25th Light Anti-Aircraft Regiment, Royal Artillery

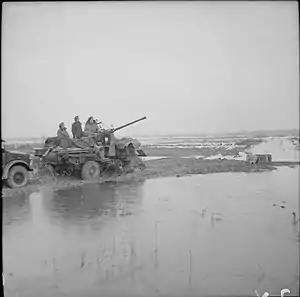
SP Bofors in Holland, December 1944.

53rd (Welsh) Division was next engaged in the fighting in the Reichswald, (Operation Veritable). XXX Corps launched its attack at 05.00 on 8 February, and as the field and medium artillery concentrated on the enemy's batteries, command posts and communication centres, the divisional LAA regiments took part in the 'Pepperpot', in which guns and mortars of all calibres saturated the enemy positions in front of the assaulting infantry. By this stage of the war divisional LAA regiments had received quadruple 0.5-inch Browning machine guns on SP mountings (the M51 Quadmount) in place of a proportion of their Bofors guns, to improve their capability against 'snap' attacks by the new German jet fighter-bombers. Under this arrangement a troop comprised four SP or towed Bofors and two quadruple SP Brownings. The improvement in LAA barrages led to the resumption of high-level bombing by the "Luftwaffe".